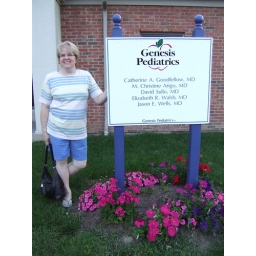
Aunt and Doctor Kathy, by the front door of her office